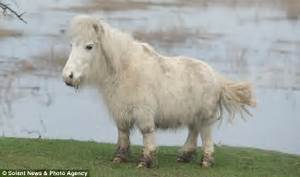
Label: sheep